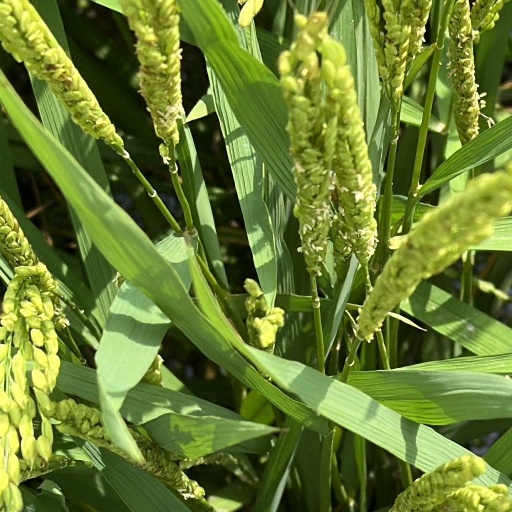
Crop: rice